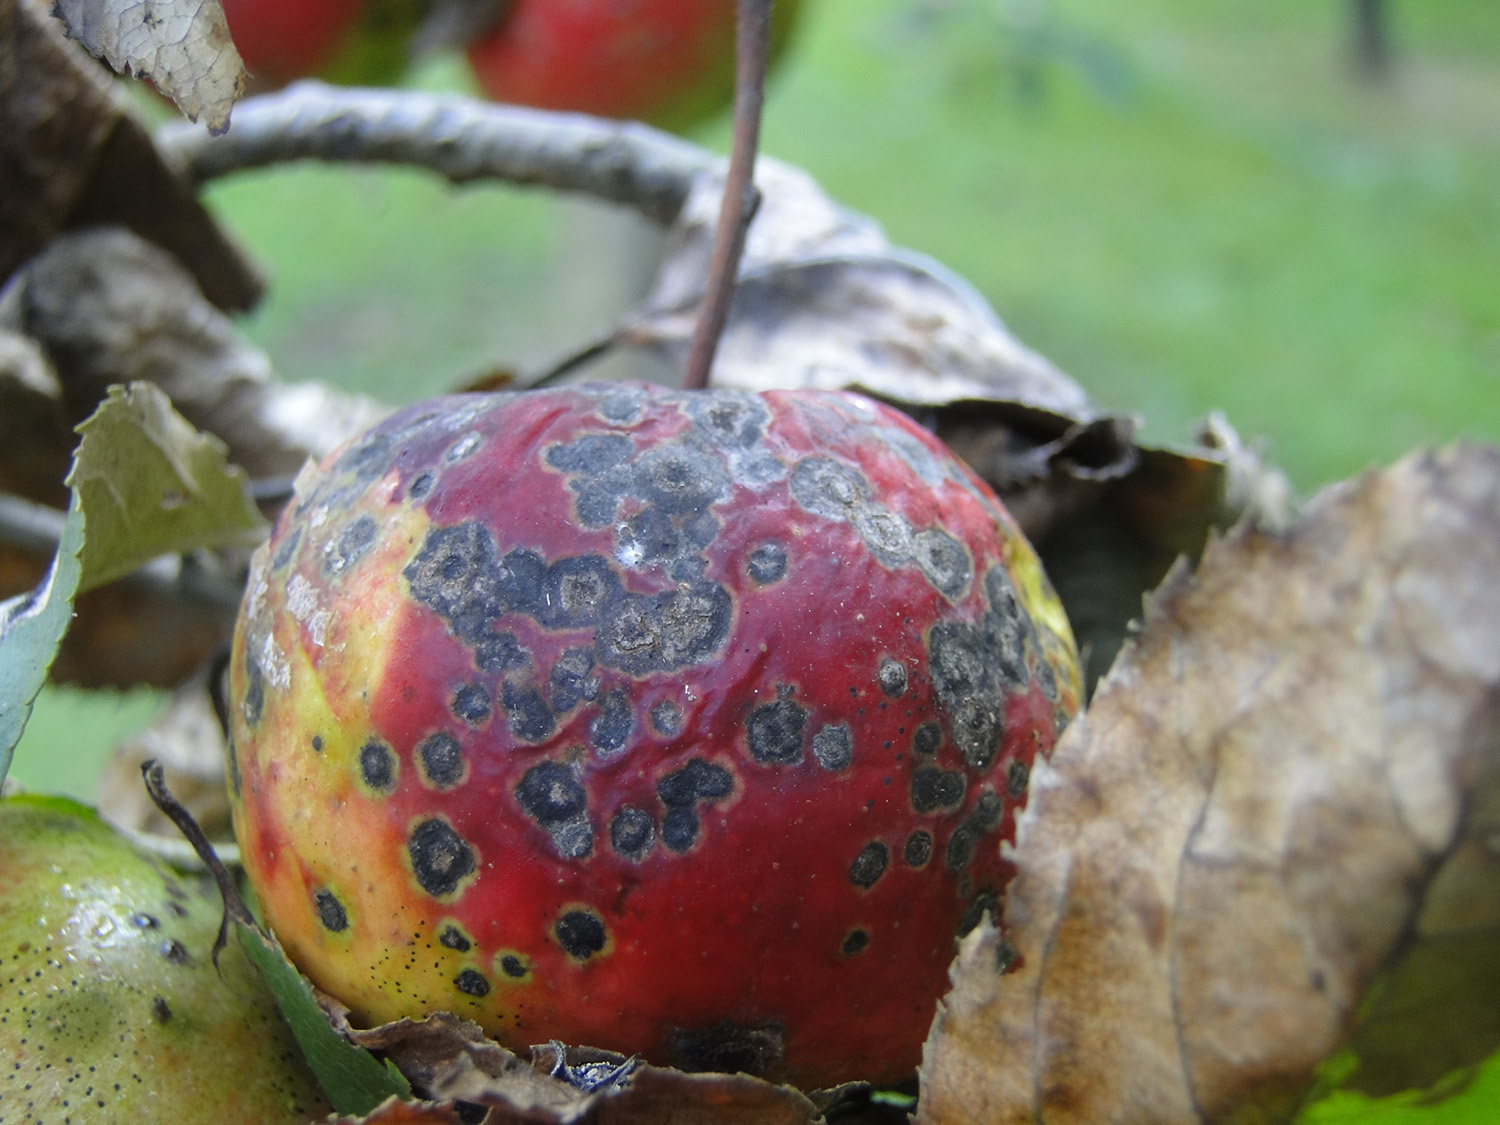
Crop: apple
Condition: scab